1st Battalion, 6th Marines

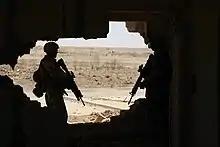
Marines of Bravo Company, 1/6, clear an abandoned house during a weapons sweep in Iraq in June 2005

In 2004, 1st Battalion 6th Marines deployed as the ground combat element of the 22nd Marine Expeditionary Unit to Oruzgan Province in Afghanistan in support of Operation Enduring Freedom. (Navy Unit Commendation, Afghanistan Campaign Medal, NATO Medal ISAF)